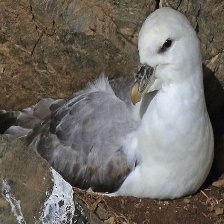
Species: NORTHERN FULMAR
Scientific name: FULMARUS GLACIALIS